Overland train

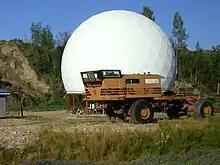
LeTourneau Snow Train

During this period the U.S. and Canada were in the process of developing the DEW Line, which was located in areas with no roads, few airbases, and in areas where the sea ice often prevented ships from accessing the sites. On 15 April 1954 the company demonstrated VC-12 to the US Army Transportation Research and Development Command, or TRADCOM, proposing that the system would be useful for logistics operations in the arctic if equipped with more wheels.